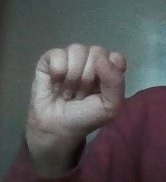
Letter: saad